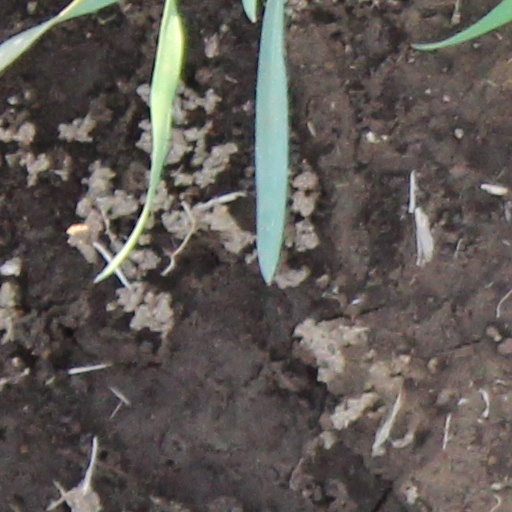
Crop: wheat